Joop Demmenie

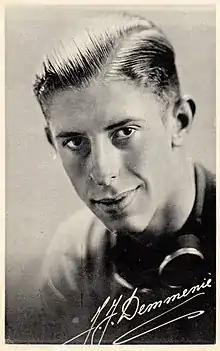

Joop Demmenie (19 December 1918 – 3 June 1991) was a road cyclist from Netherlands. After he finished fourth in the amateur road race at the 1937 UCI Road World Championships, he won the bronze medal at the 1938 UCI Road World Championships in the men's amateur road race. He was a professional cyclist between 1939 and 1948. In 1939 he won Brussel-Hozémont.